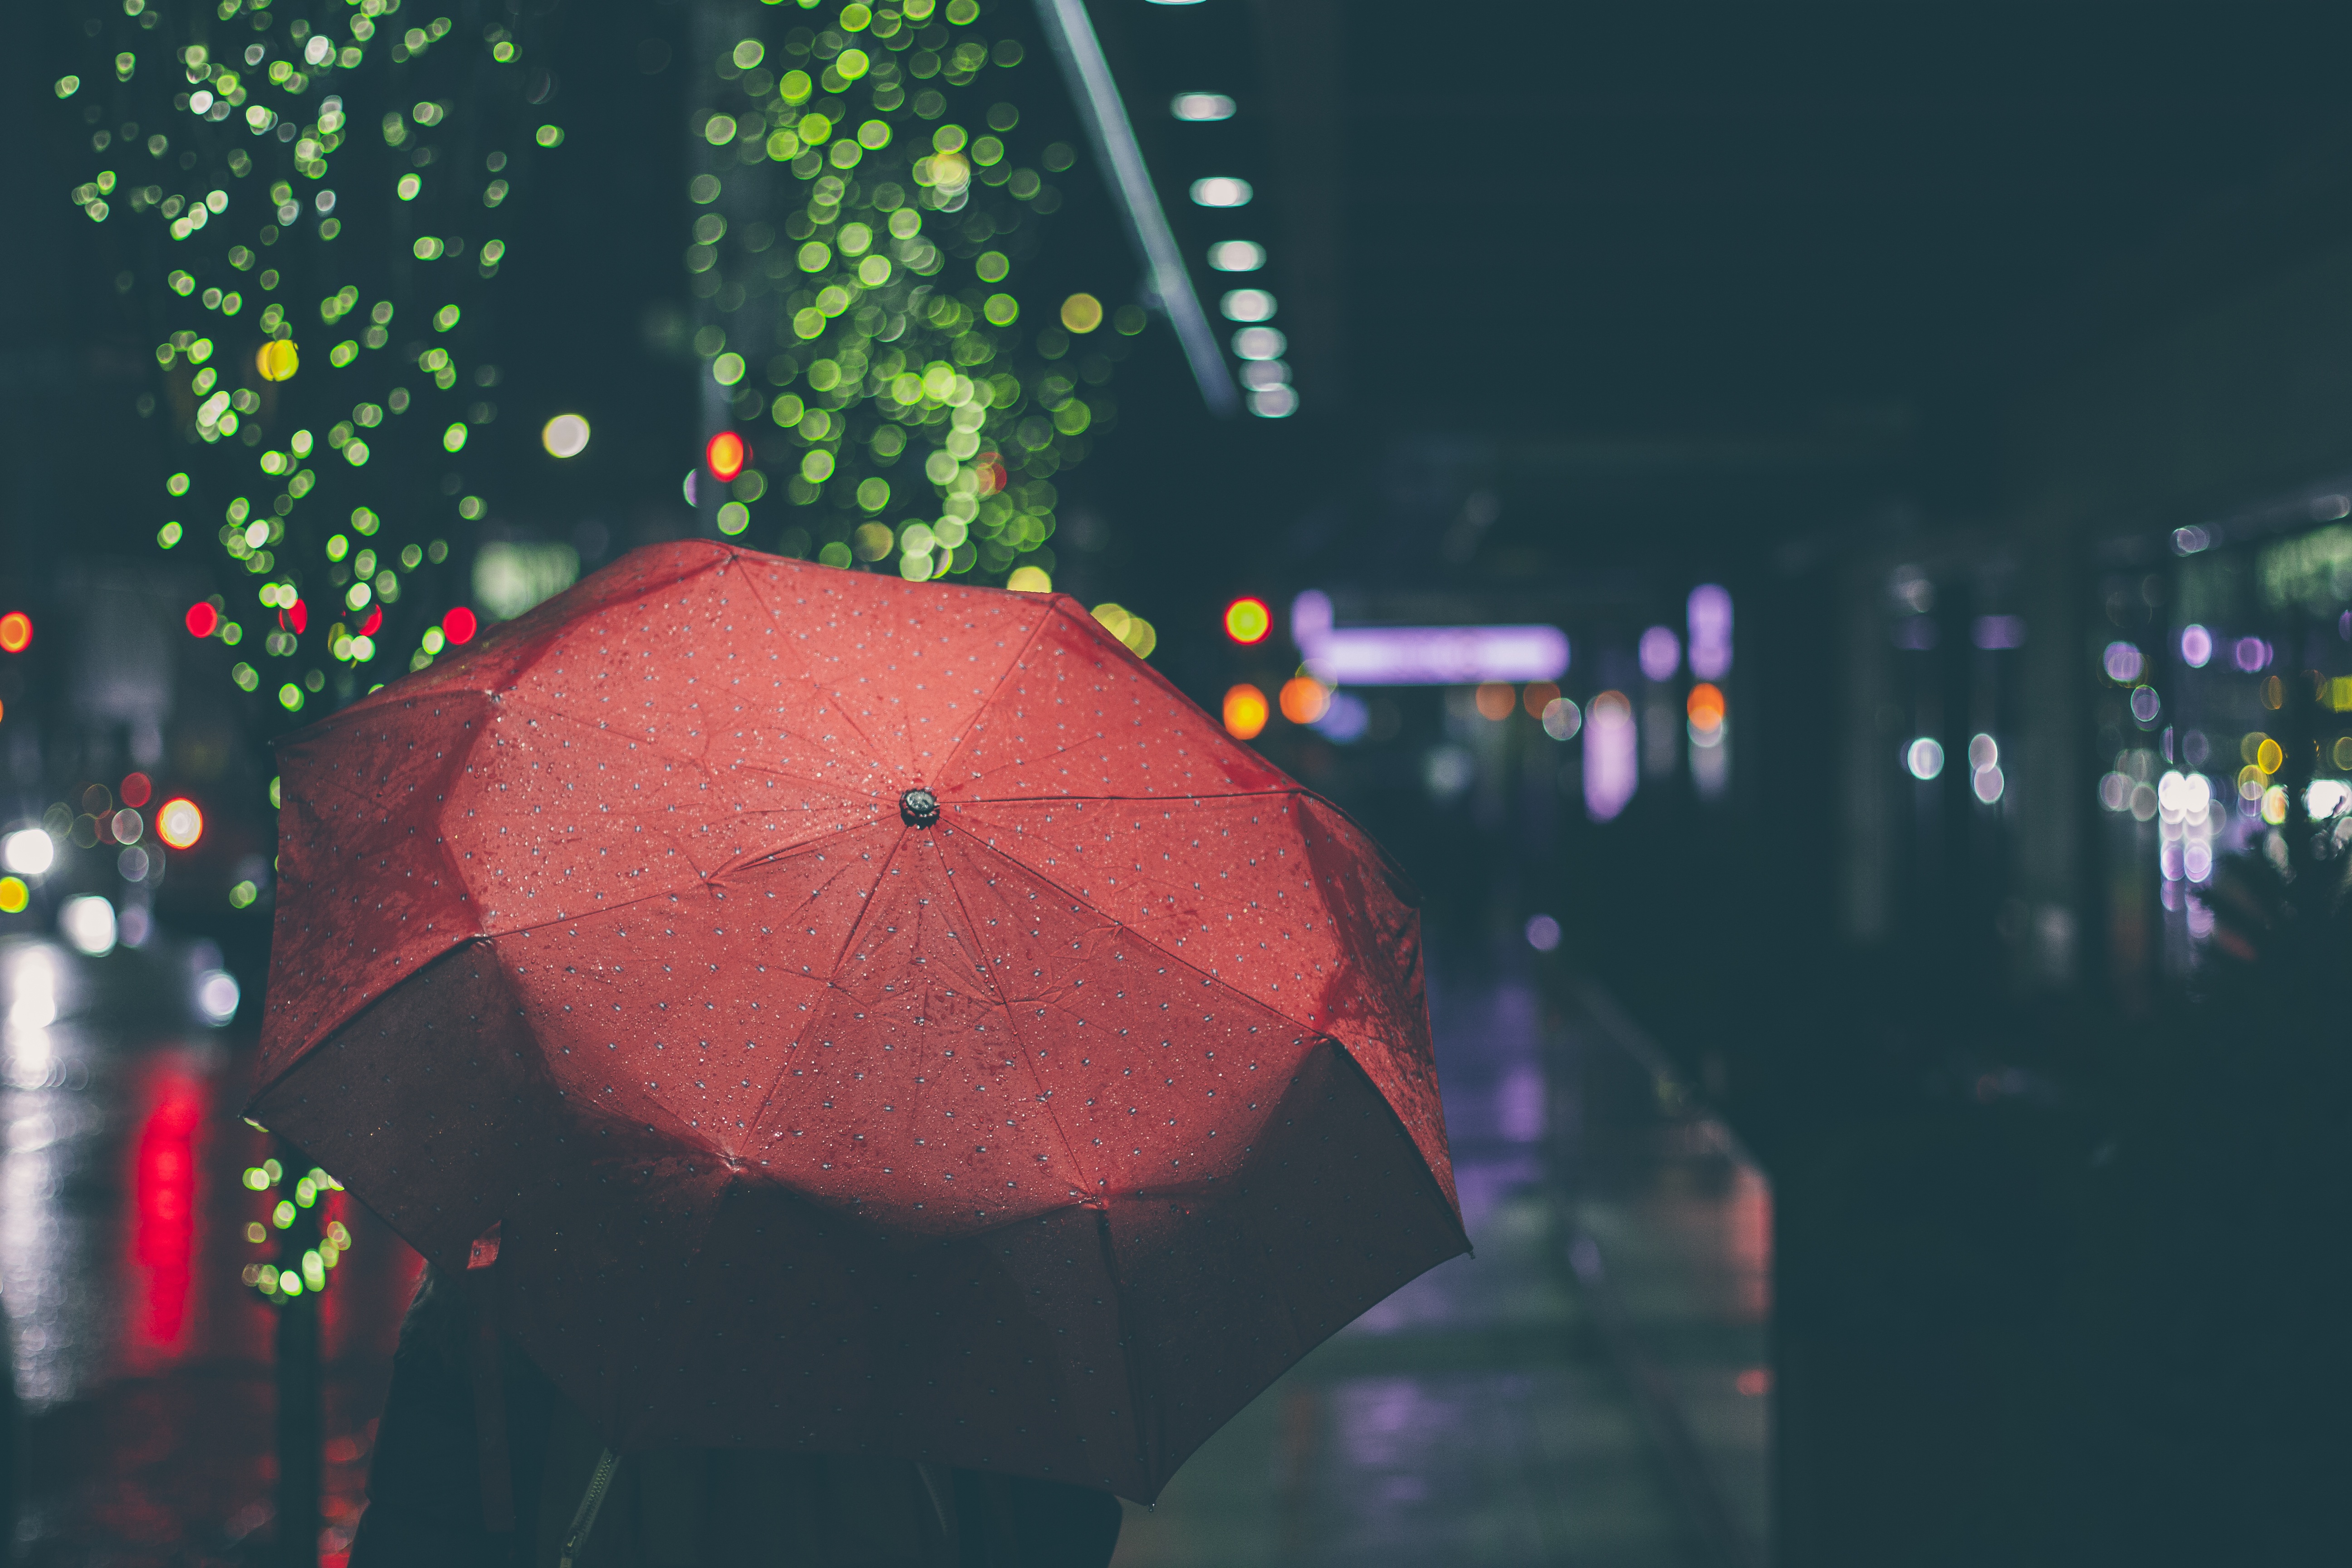
walking, person, light, street, night, sunlight, rain, leaf, flower, city, urban, dark, green, reflection, red, umbrella, color, darkness, lights